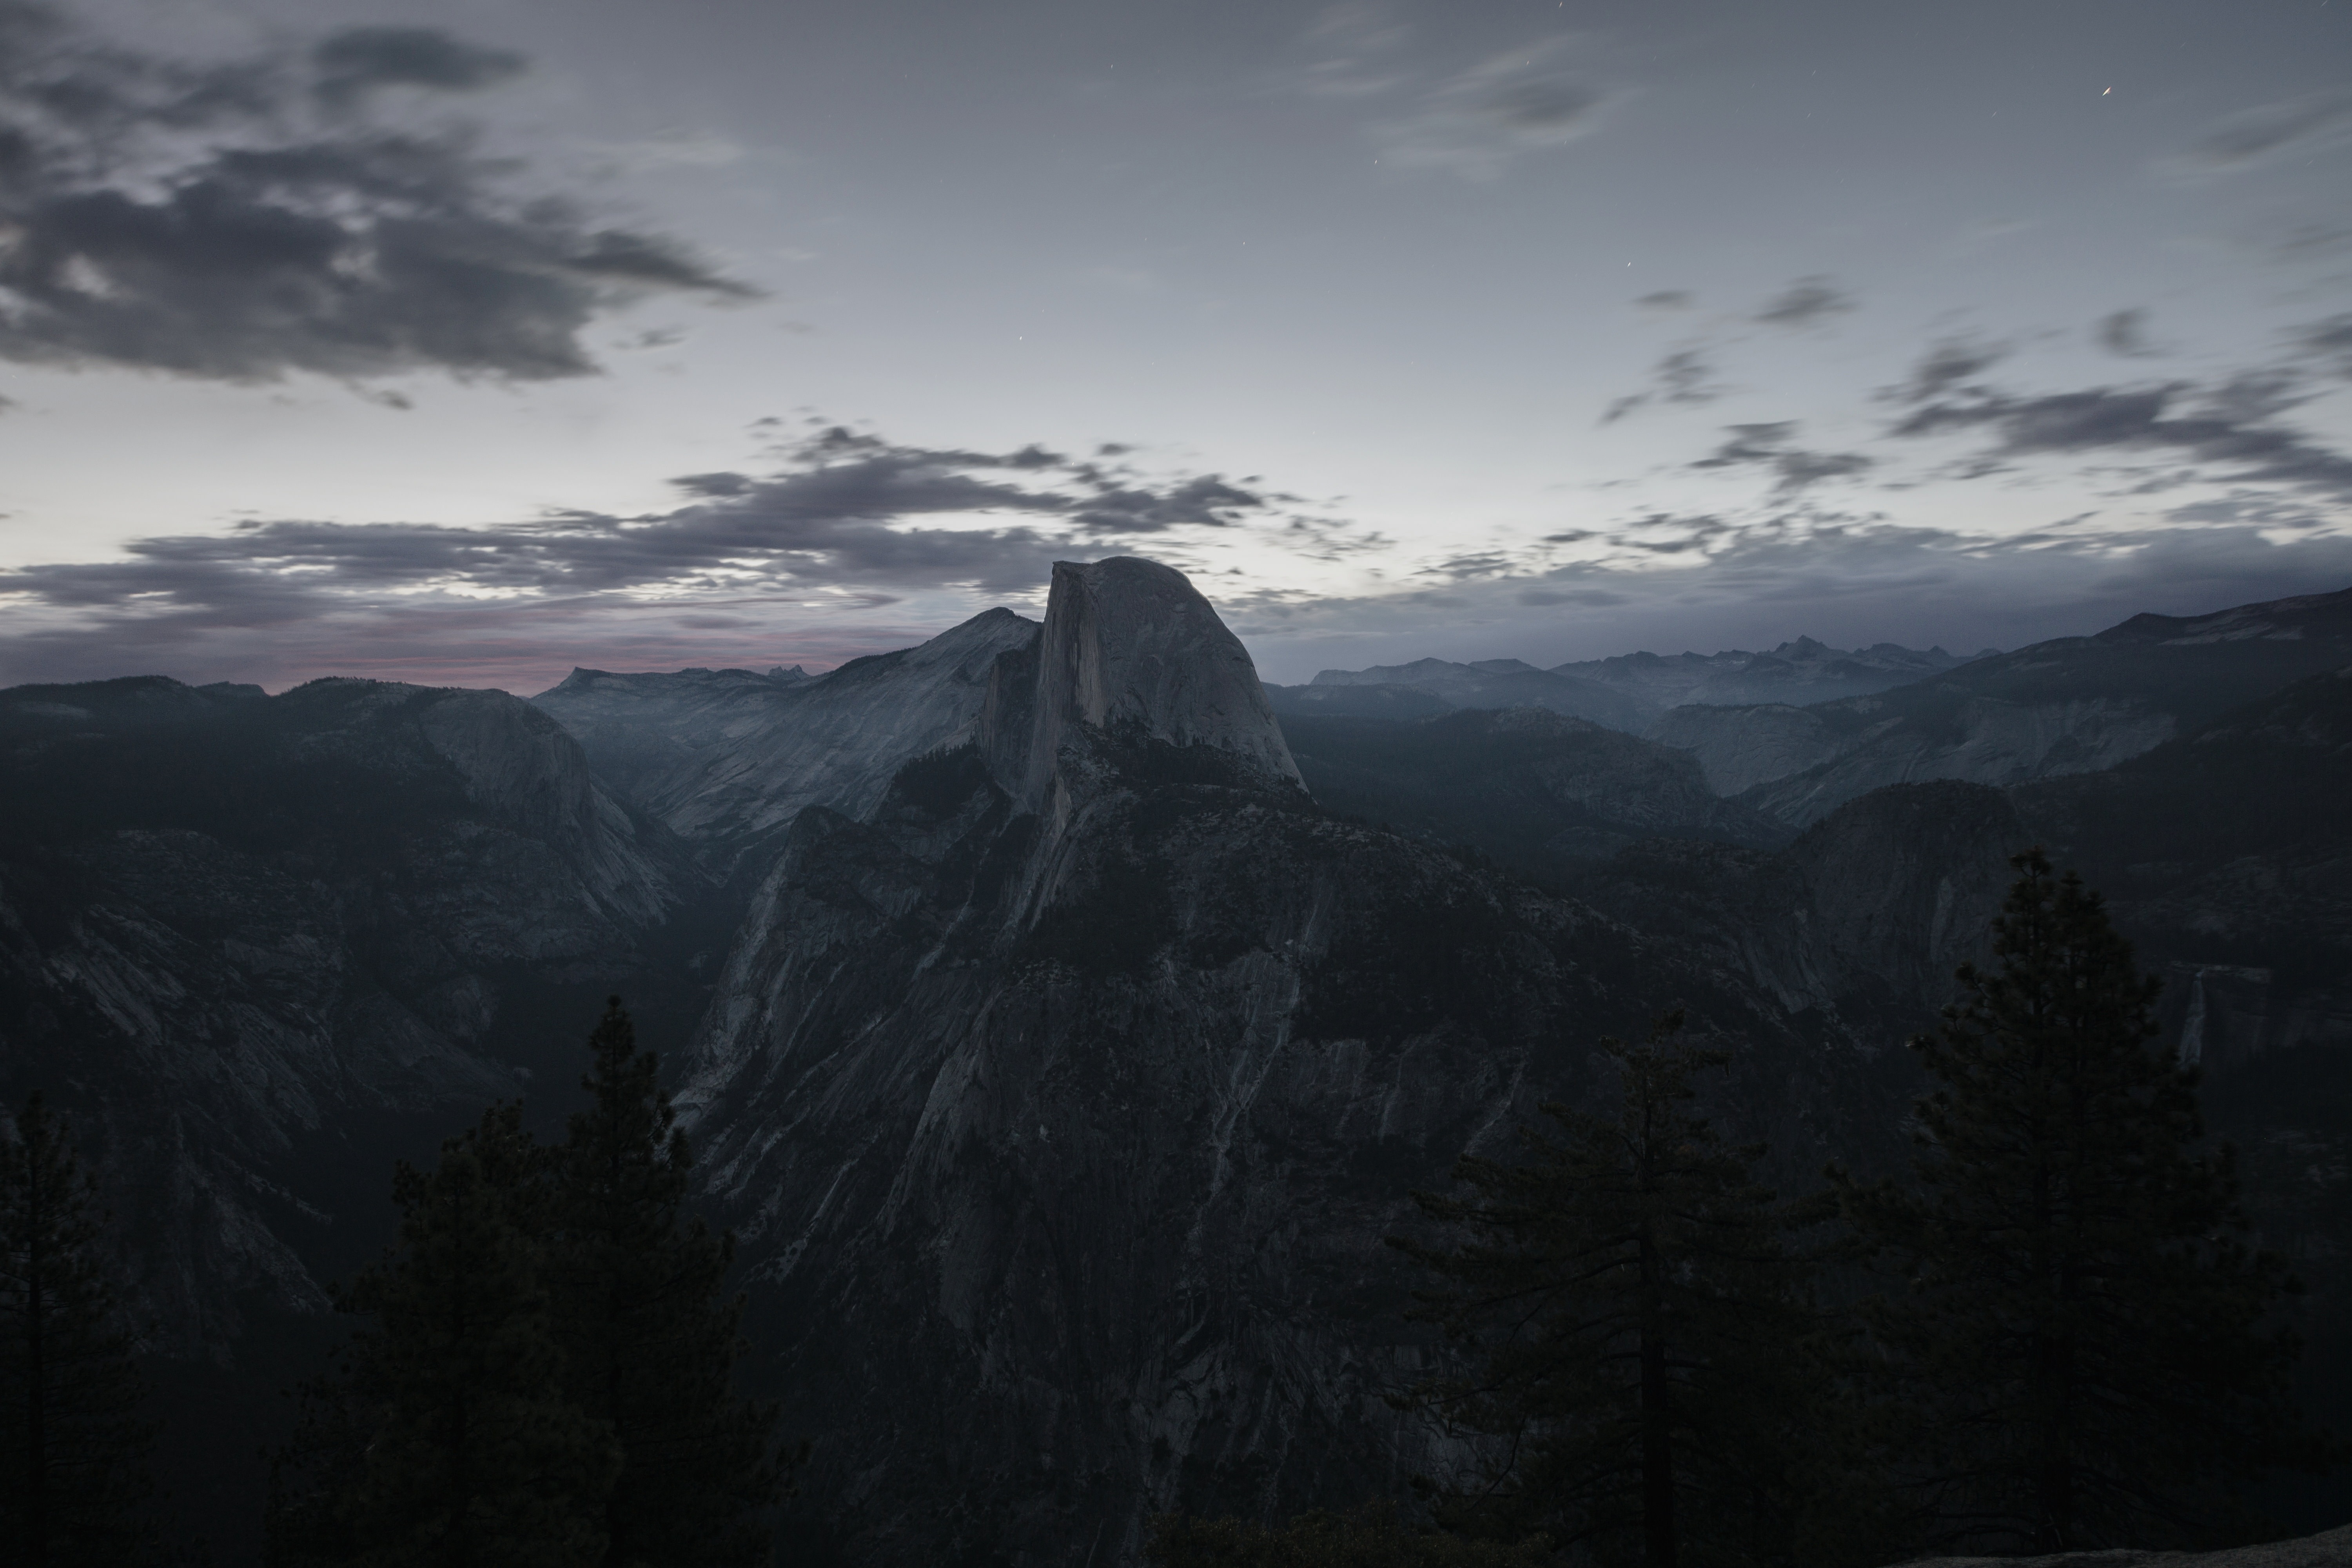
landscape, nature, wilderness, mountain, snow, cloud, sky, sunrise, mist, morning, dawn, valley, mountain range, scenic, weather, darkness, ridge, summit, mountain peak, outdoors, mountains, alps, pinnacle, rocky mountains, landform, geographical feature, atmospheric phenomenon, mountainous landforms